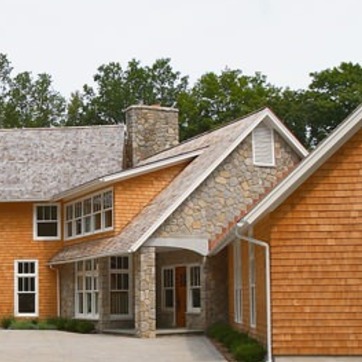
Material: other